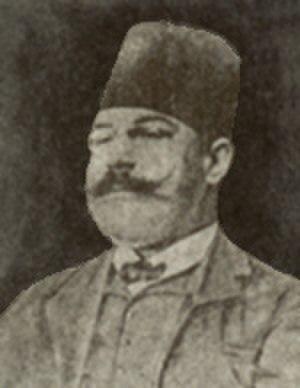
Le protectorat français de Tunisie est institué par le traité du Bardo du 12 mai 1881 au terme d’une rapide conquête militaire. La souveraineté tunisienne est réduite à néant dès 1883, le bey se contentant de signer les décrets et lois préparés par le résident général de France en Tunisie. Si l’administration tunisienne au niveau local reste en place, elle se contente de faire le lien entre la population tunisienne et les nouvelles administrations mises en place sur le modèle de ce qui existe en France. Le budget du gouvernement tunisien est rapidement assaini ce qui permet de lancer de multiples programmes de constructions d’infrastructures qui transforment complètement le pays avant tout au profit des colons, en majorité italiens dont le nombre augmente rapidement. Toute une législation foncière est mise en place permettant l'acquisition ou la confiscation de terres afin de créer des lots de colonisation revendus aux colons français qui s'approprient ainsi les meilleures surfaces cultivables.
Béchir Sfar, né le 27 février 1856 à Tunis et décédé le 1ᵉʳ mars 1917 à Tunis, est un militant, administrateur et réformiste tunisien.